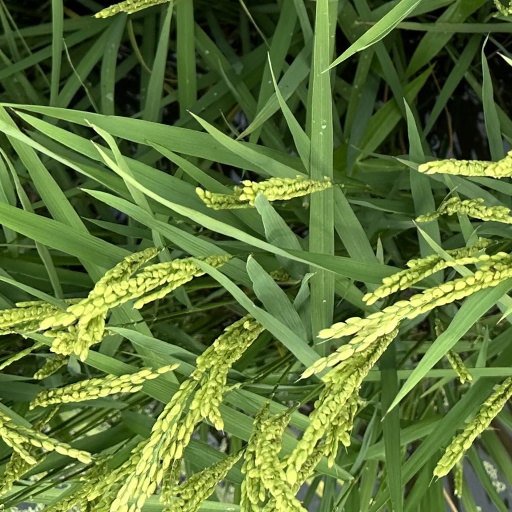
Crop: rice